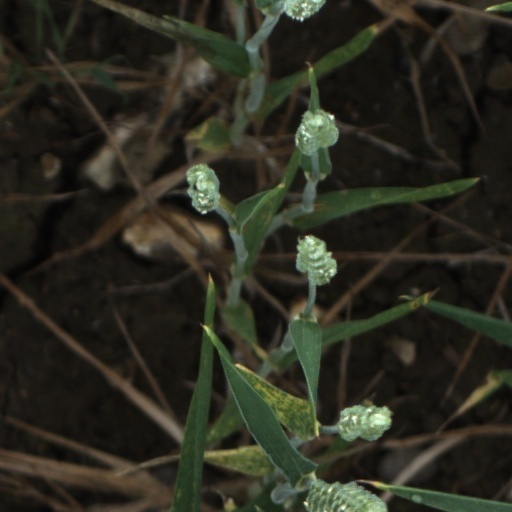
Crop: wheat